The Seventh Sword

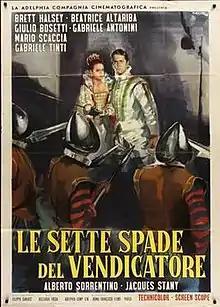
Italian film poster

The Seventh Sword (also known as "Seven Swords for the King") is a 1962 Italian-French adventure film directed by Riccardo Freda. It is a remake of Freda's debut film "Don Cesare di Bazan".